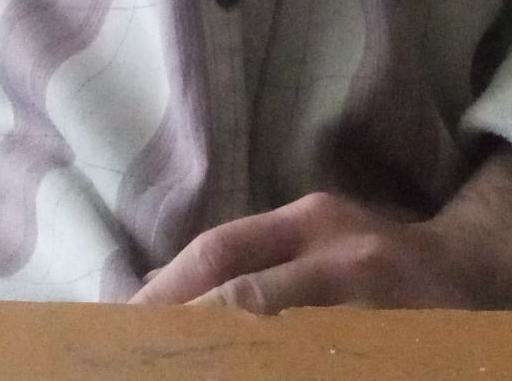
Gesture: no_gesture